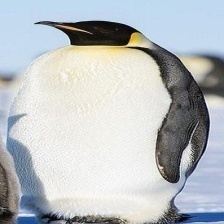
Species: EMPEROR PENGUIN
Scientific name: APTENODYTES FORSTERI
ImageNet parent category: king_penguin